Hanson Dowell

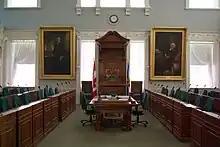
Parliamentary chambers with brown wooden benches and green chairs

Montreal Canadiens general manager Frank J. Selke proposed a farm system in which professional teams would sponsor junior ice hockey teams in Canada. The plan would keep professional prospects at the junior level to allow them to develop home-grown talent, and prevent professional from relocating the players from Western Canada to the more dominant teams in Ontario. Selke felt that junior-aged players would develop better with the talent being dispersed, rather than concentrated on a small number of all-star teams. Dowell felt that most of Selke's points had merit and generally approved of the concept, since leaving players in junior hockey until age 20 would be better overall across Canada.